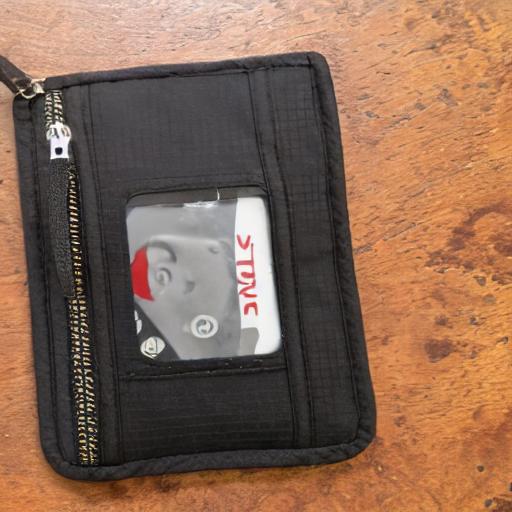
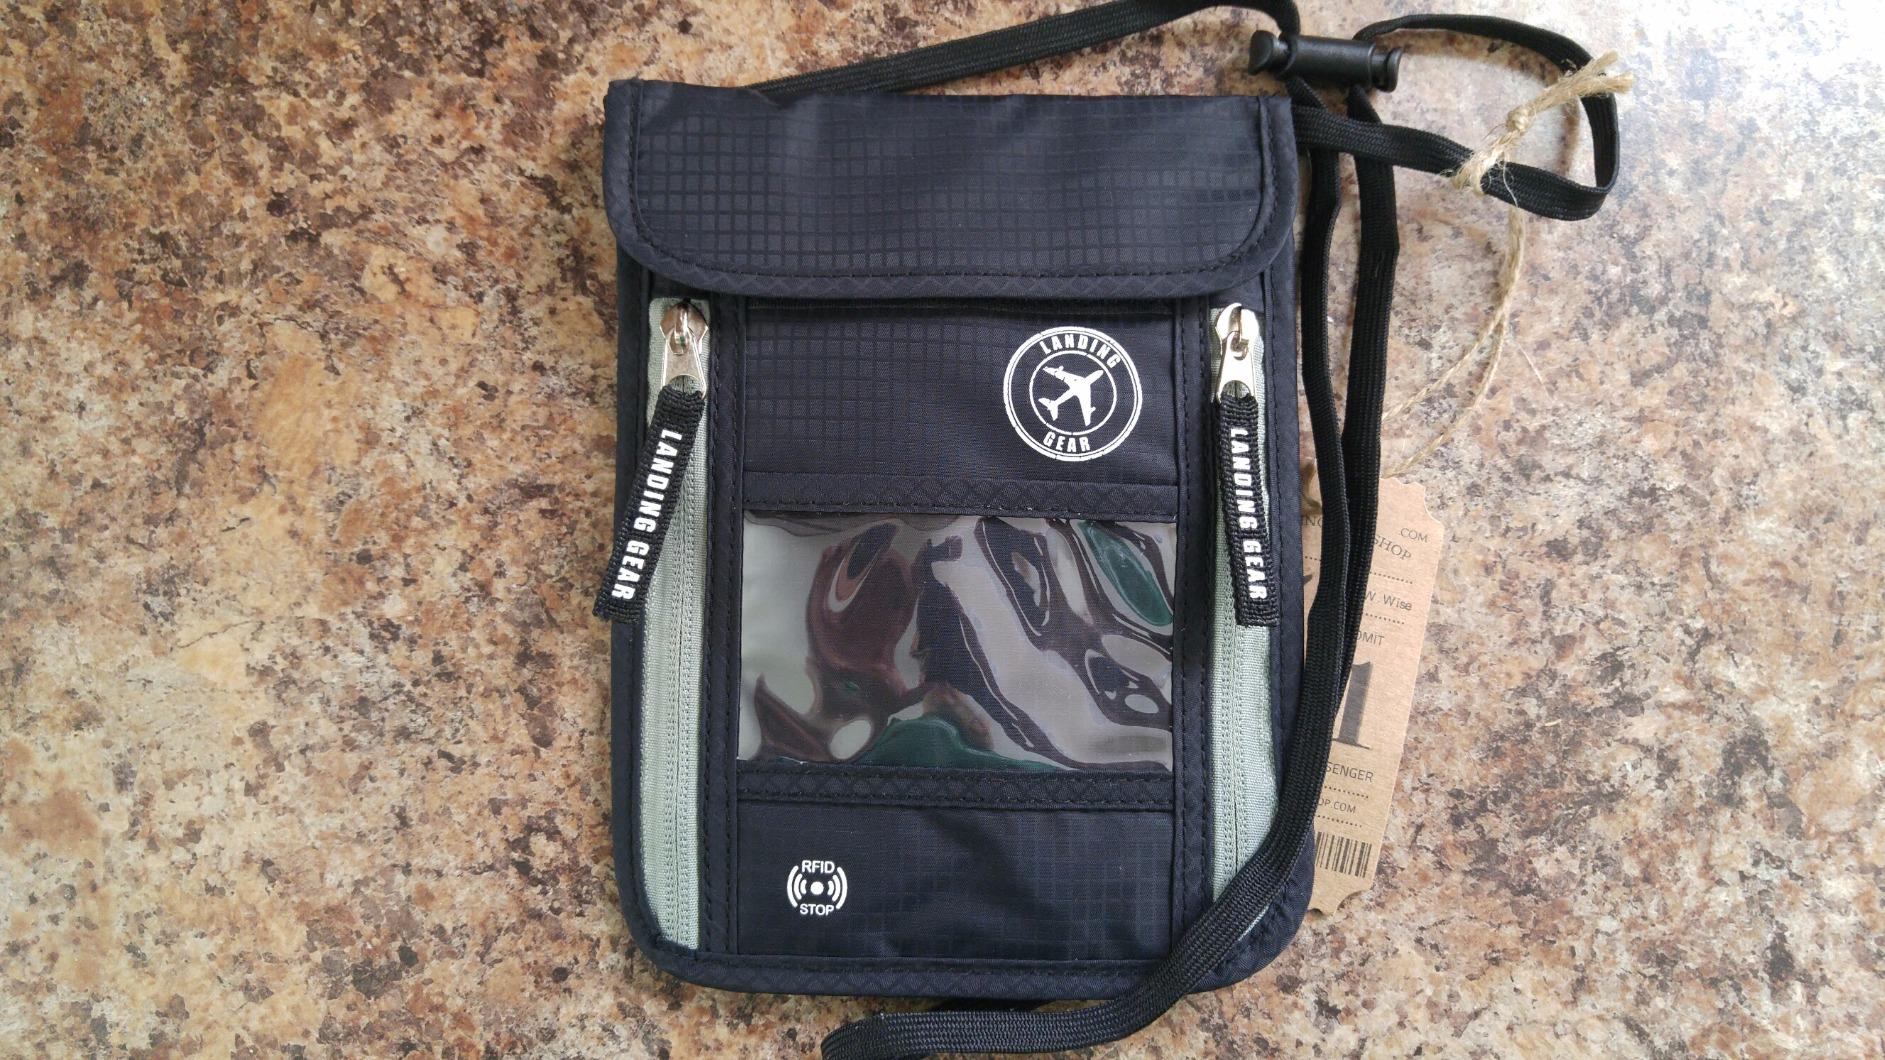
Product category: accessories_wallet
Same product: no